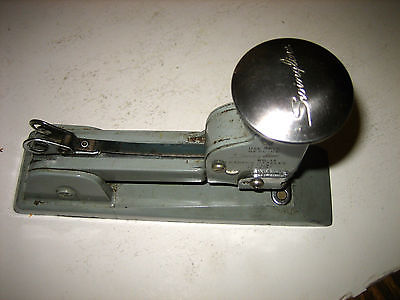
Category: stapler